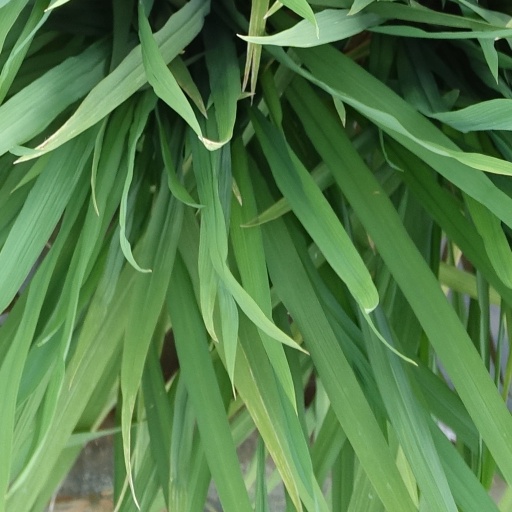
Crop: rice